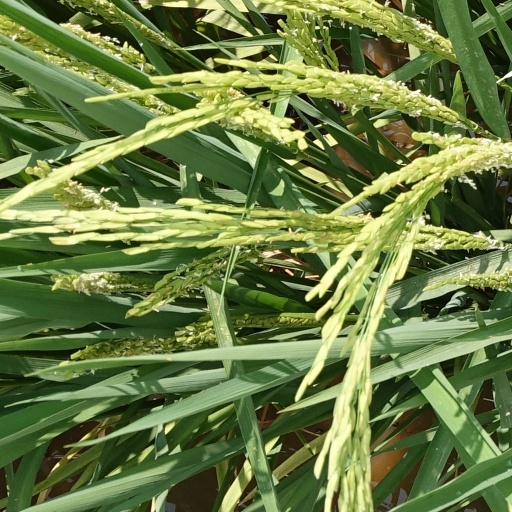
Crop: rice